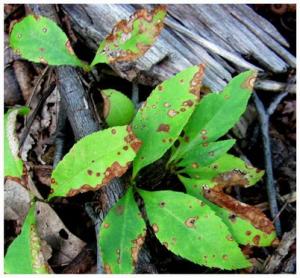
Plant: Cherry
Disease: cherry leaf spot